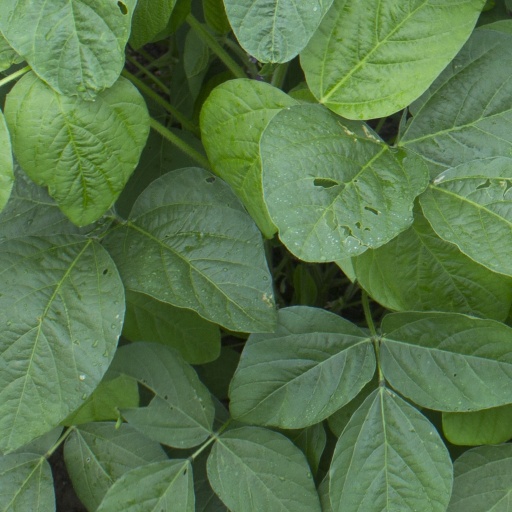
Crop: soybean